Barometer

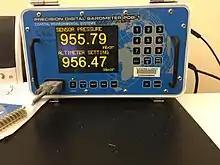
A digital barometer with altimeter setting (for correction) displayed

A barograph is a recording aneroid barometer where the changes in atmospheric pressure are recorded on a paper chart.